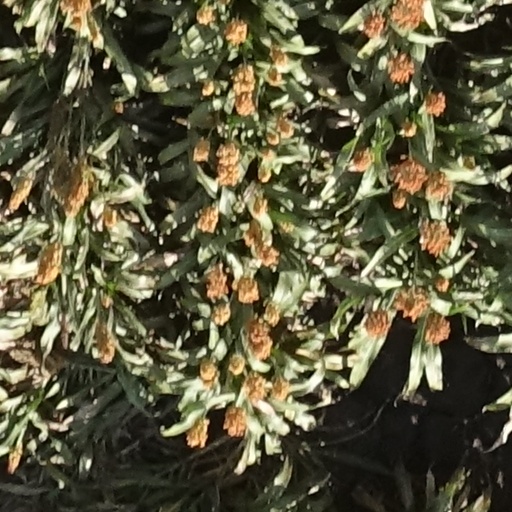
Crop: sorghum